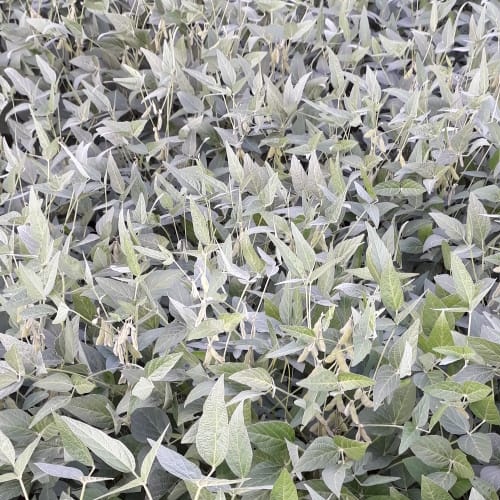
Label: Diabrotica_speciosa